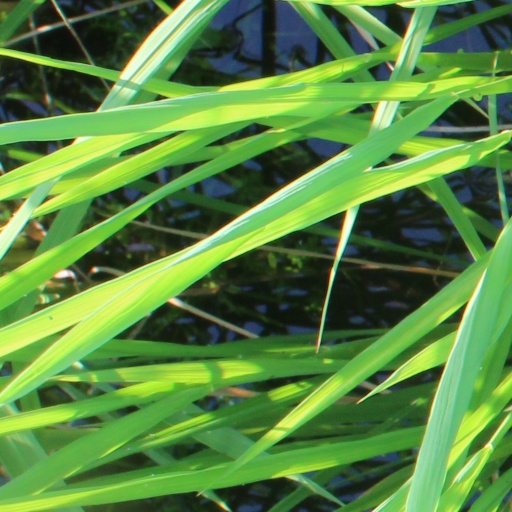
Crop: rice